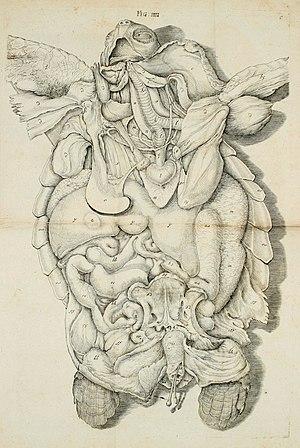
Christoph Gottwald était un médecin allemand de Dantzig qui a créé un des plus grands cabinets de curiosités de son temps.